List of Billboard Hot 100 number ones of 1993

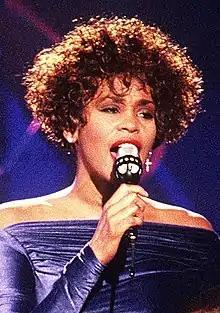
Whitney Houston earned her longest running song on the Hot 100 number-one single with "I Will Always Love You", which stayed at the top position for nine straight weeks.

This is a list of the U.S. "Billboard" magazine Hot 100 number-ones of 1993. There were 11 singles that topped the chart this year. The first of these, "I Will Always Love You" by Whitney Houston, spent nine weeks at the top, concluding a 14-week run that had begun in November 1992.